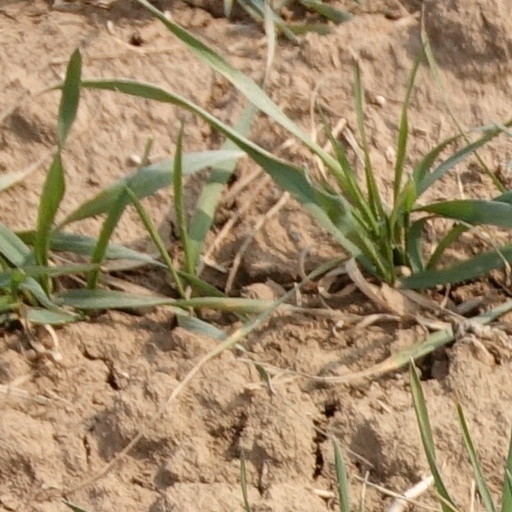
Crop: wheat